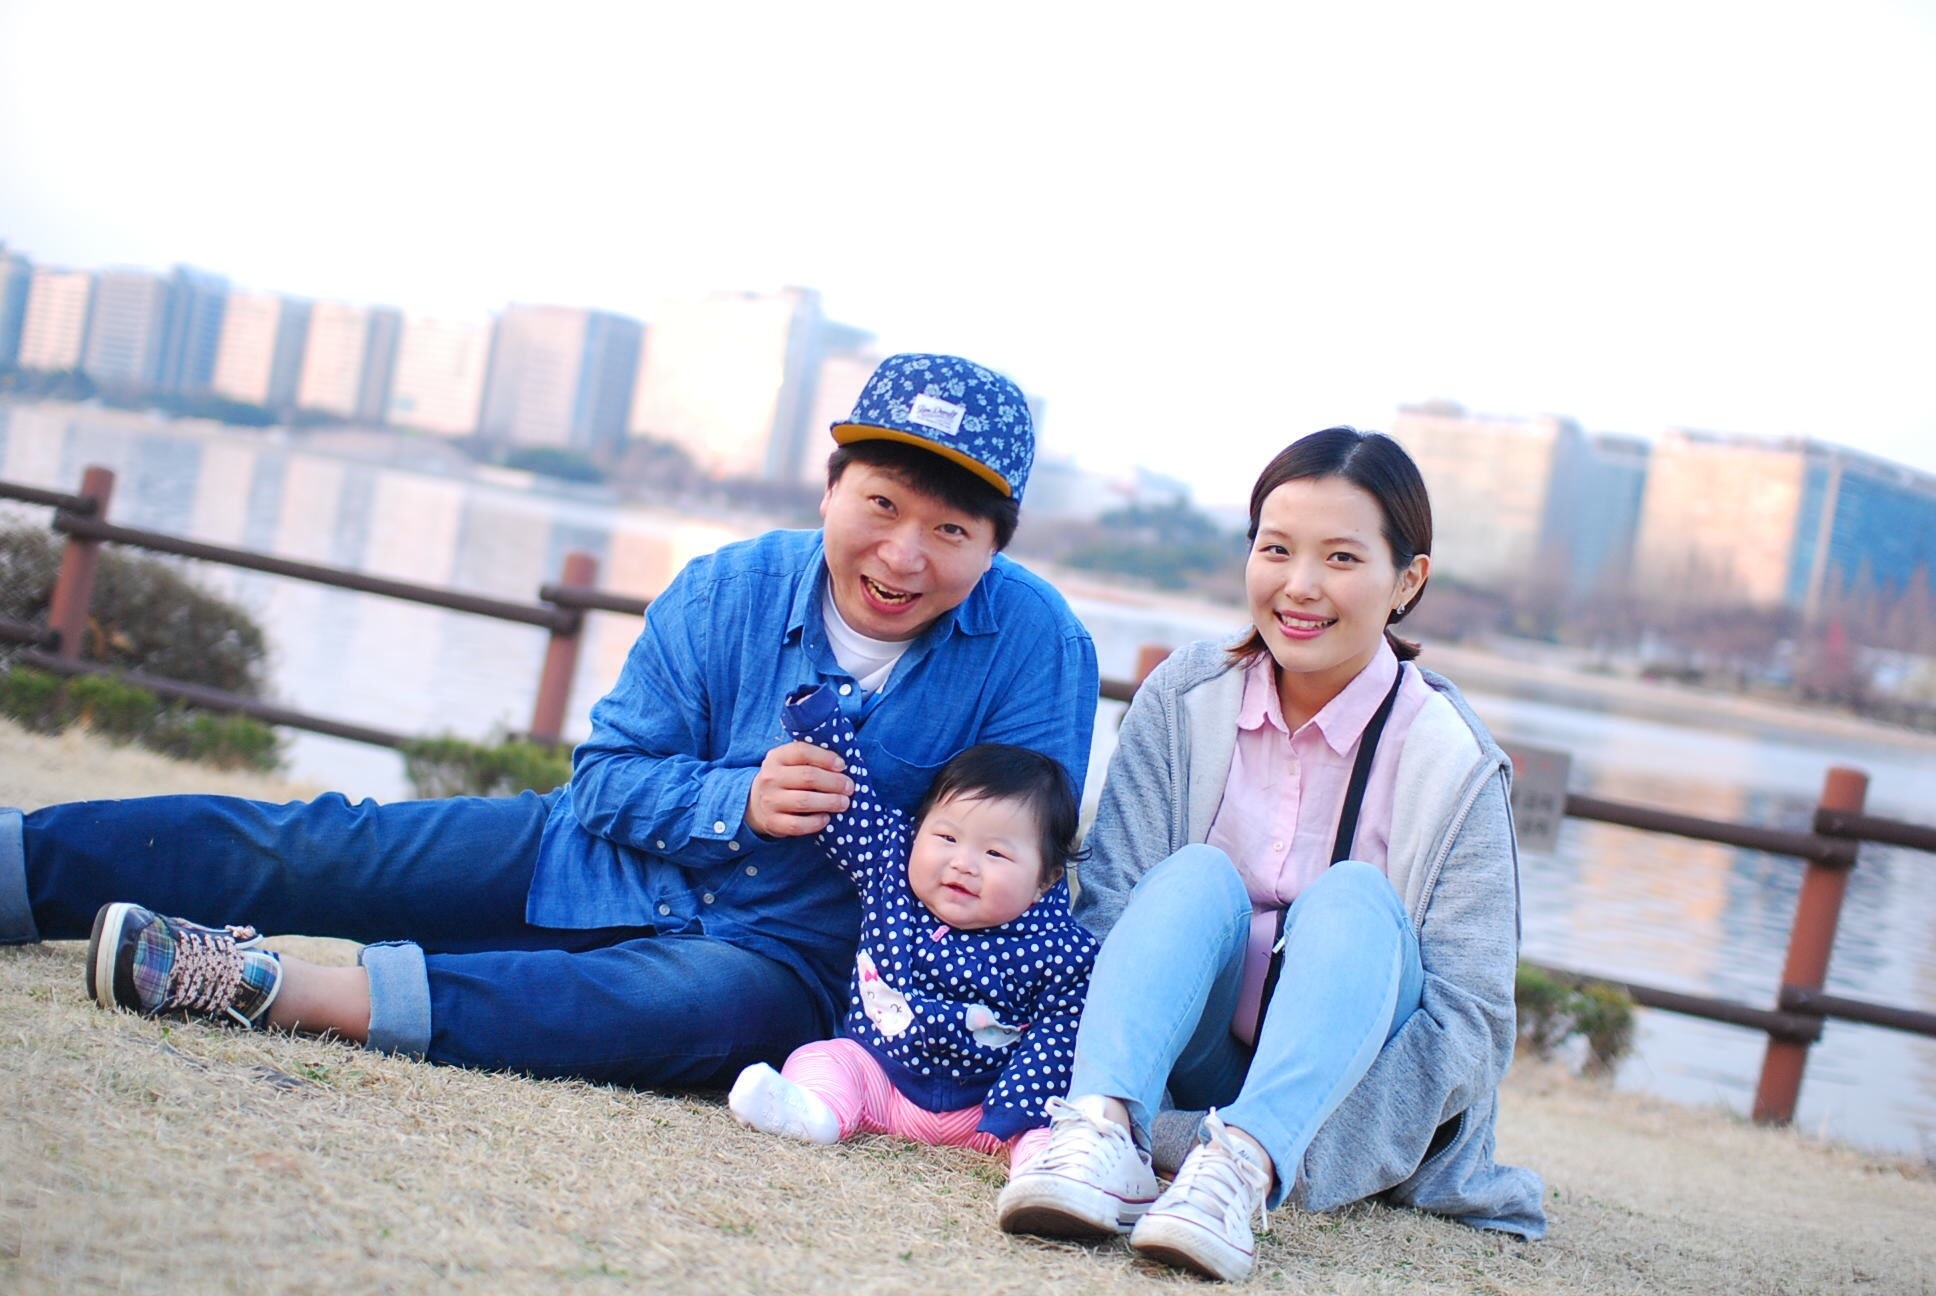
person, people, play, child, leisure, baby, smile, family, parents, korean